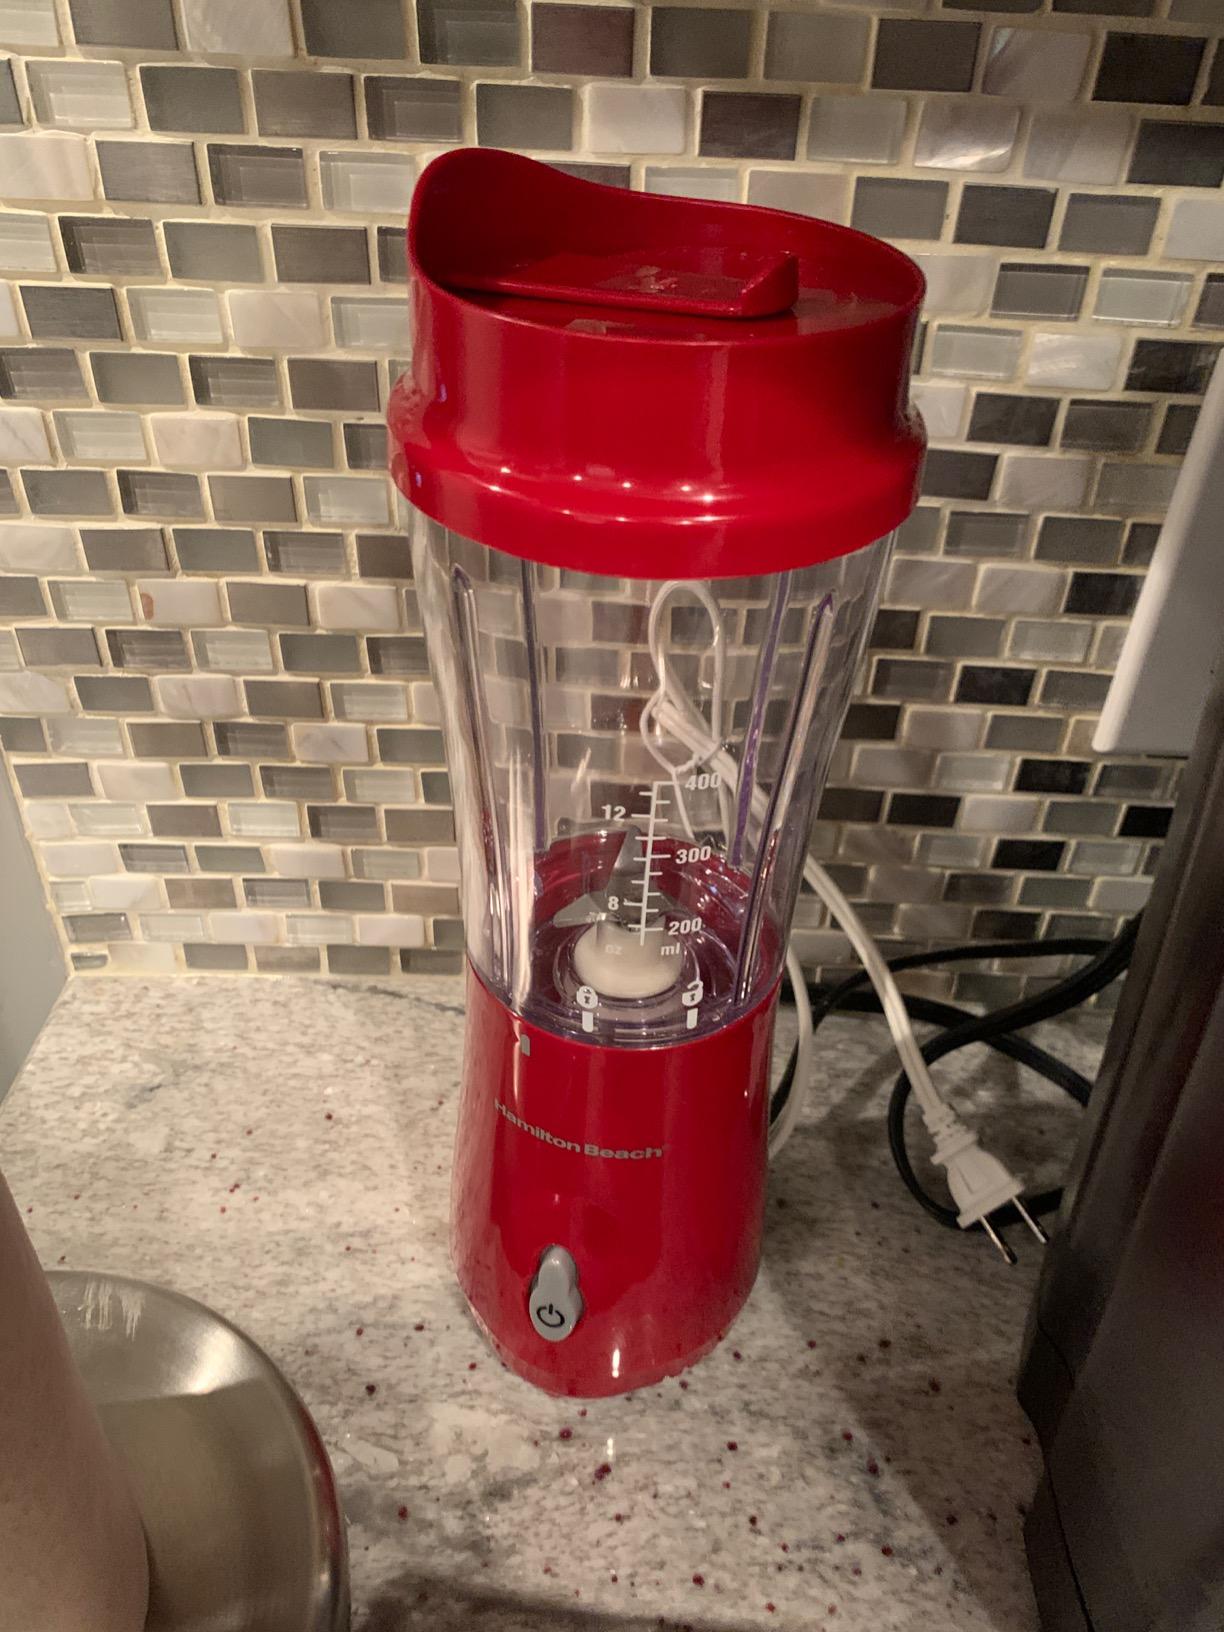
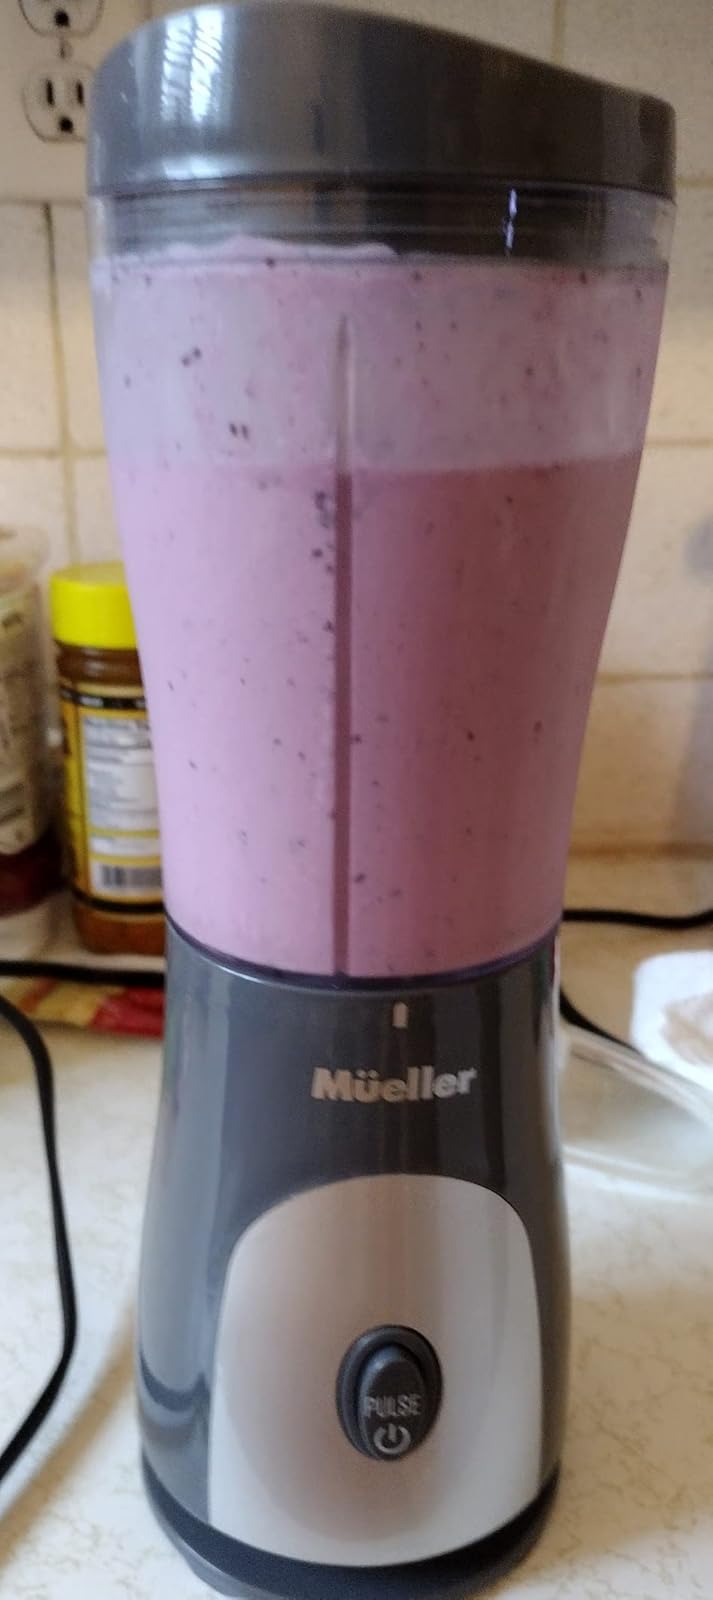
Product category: items_blender
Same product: no